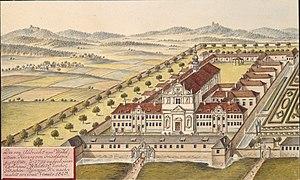
La Chartreuse de l'Assomption-de-Notre-Dame ou encore Camp-Notre-Dame est une ancienne chartreuse, qui était situé à Valdice, en allemand : Walditz, près de Jičín, province de Bohême orientale, en République Tchèque.